2023 Polish parliamentary election

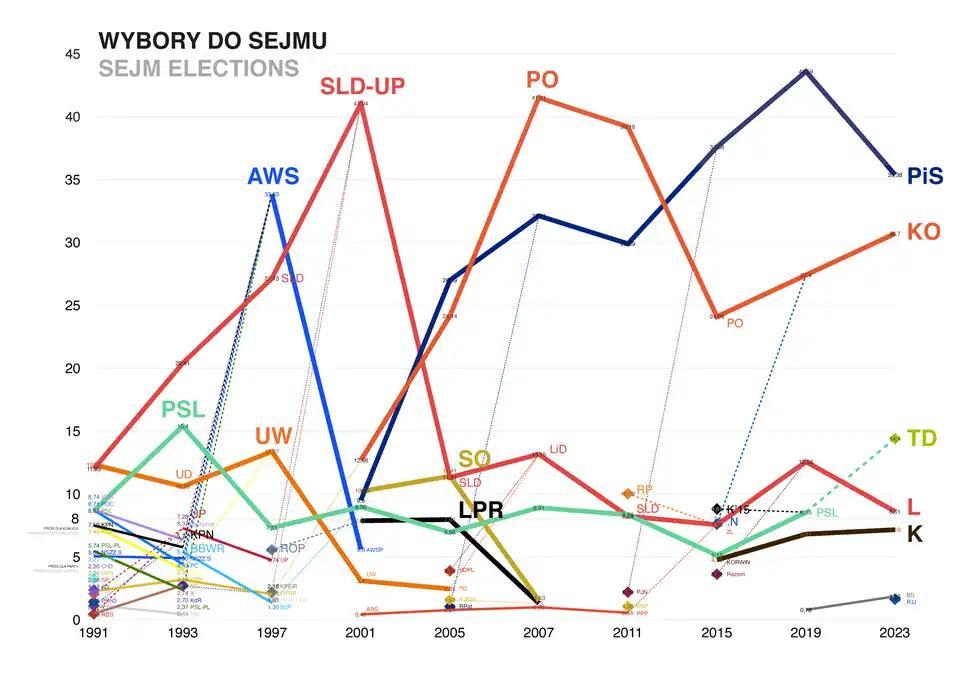
Results of Sejm elections 1991–2023

Turnout was 74.7% among women and 73.1% among men, with both giving similar levels of support for the government and two leading opposition parties, Civic Coalition and Third Way. Analysts identified a "youthquake" in which voting by Poland's young voters had a disproportionate impact on the election outcome. Turnout for ages 18–29 reached 68.8%, compared to 46.4% in the previous elections of 2019; among these voters, support for the ruling party fell to 14.9% from 26.3% four years earlier.